In the Hurricane's Eye

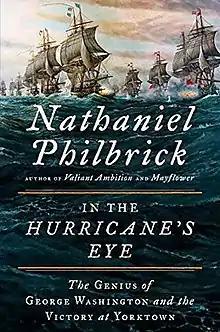
First edition

In the Hurricane's Eye: The Genius of George Washington and the Victory at Yorktown is a book by American writer Nathaniel Philbrick about the events leading to the defeat of the British at Yorktown with the aid of the French. The book was published by Viking Press on October 16, 2018.